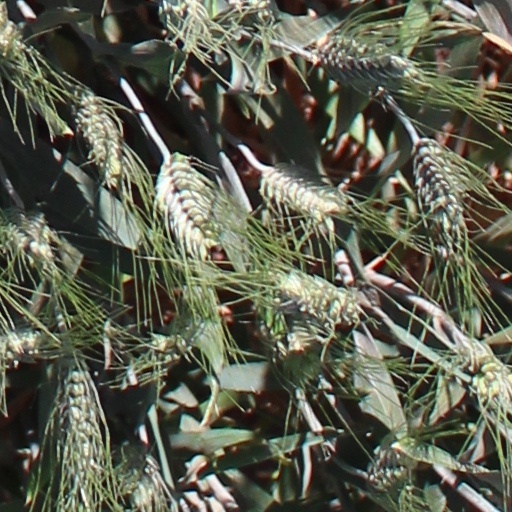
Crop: wheat